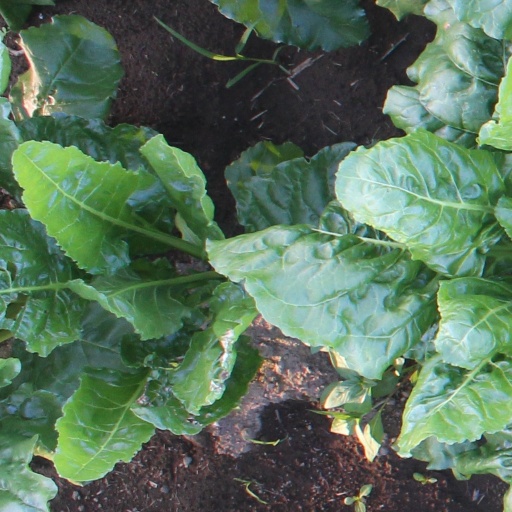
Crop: sugar beet